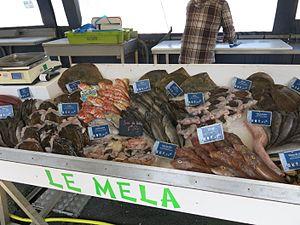
Ventes des poissons capturés par les pêcheurs du port de Capbreton (Landes).
Le gouf de Capbreton est un canyon sous-marin au large de Capbreton créé par l'écartement de deux plaques tectoniques dans le prolongement de l'ancien lit de l'Adour.
Le port de Capbreton est site fluvial côtier aménagé en un port de pêche et un port de plaisance, sur la commune de Capbreton, dans le département français des Landes. Il est l'unique port de pêche du département.